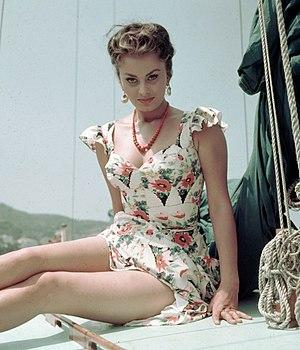
Sophia Loren, de son vrai nom Sofia Villani Scicolone /vilˈlaːni ʃʃikoˈloːne/, est une actrice italienne, née le 20 septembre 1934 à Rome.